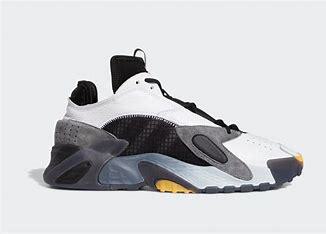
Brand: adidas
Model: originals Adidas Originals Streetball